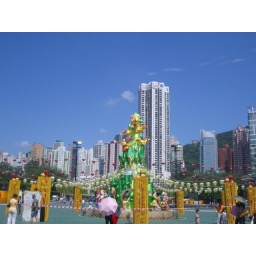
clear and blue sky in victoria park